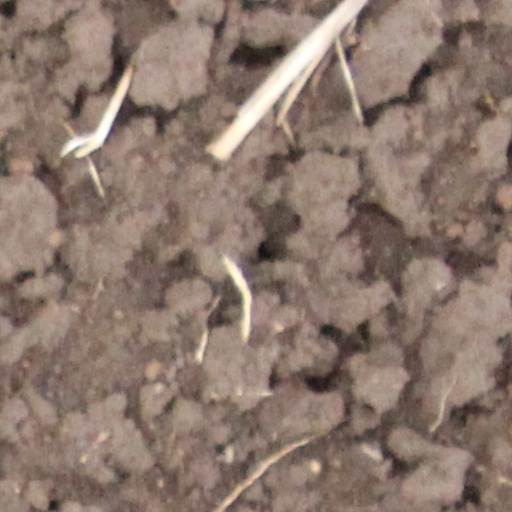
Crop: wheat